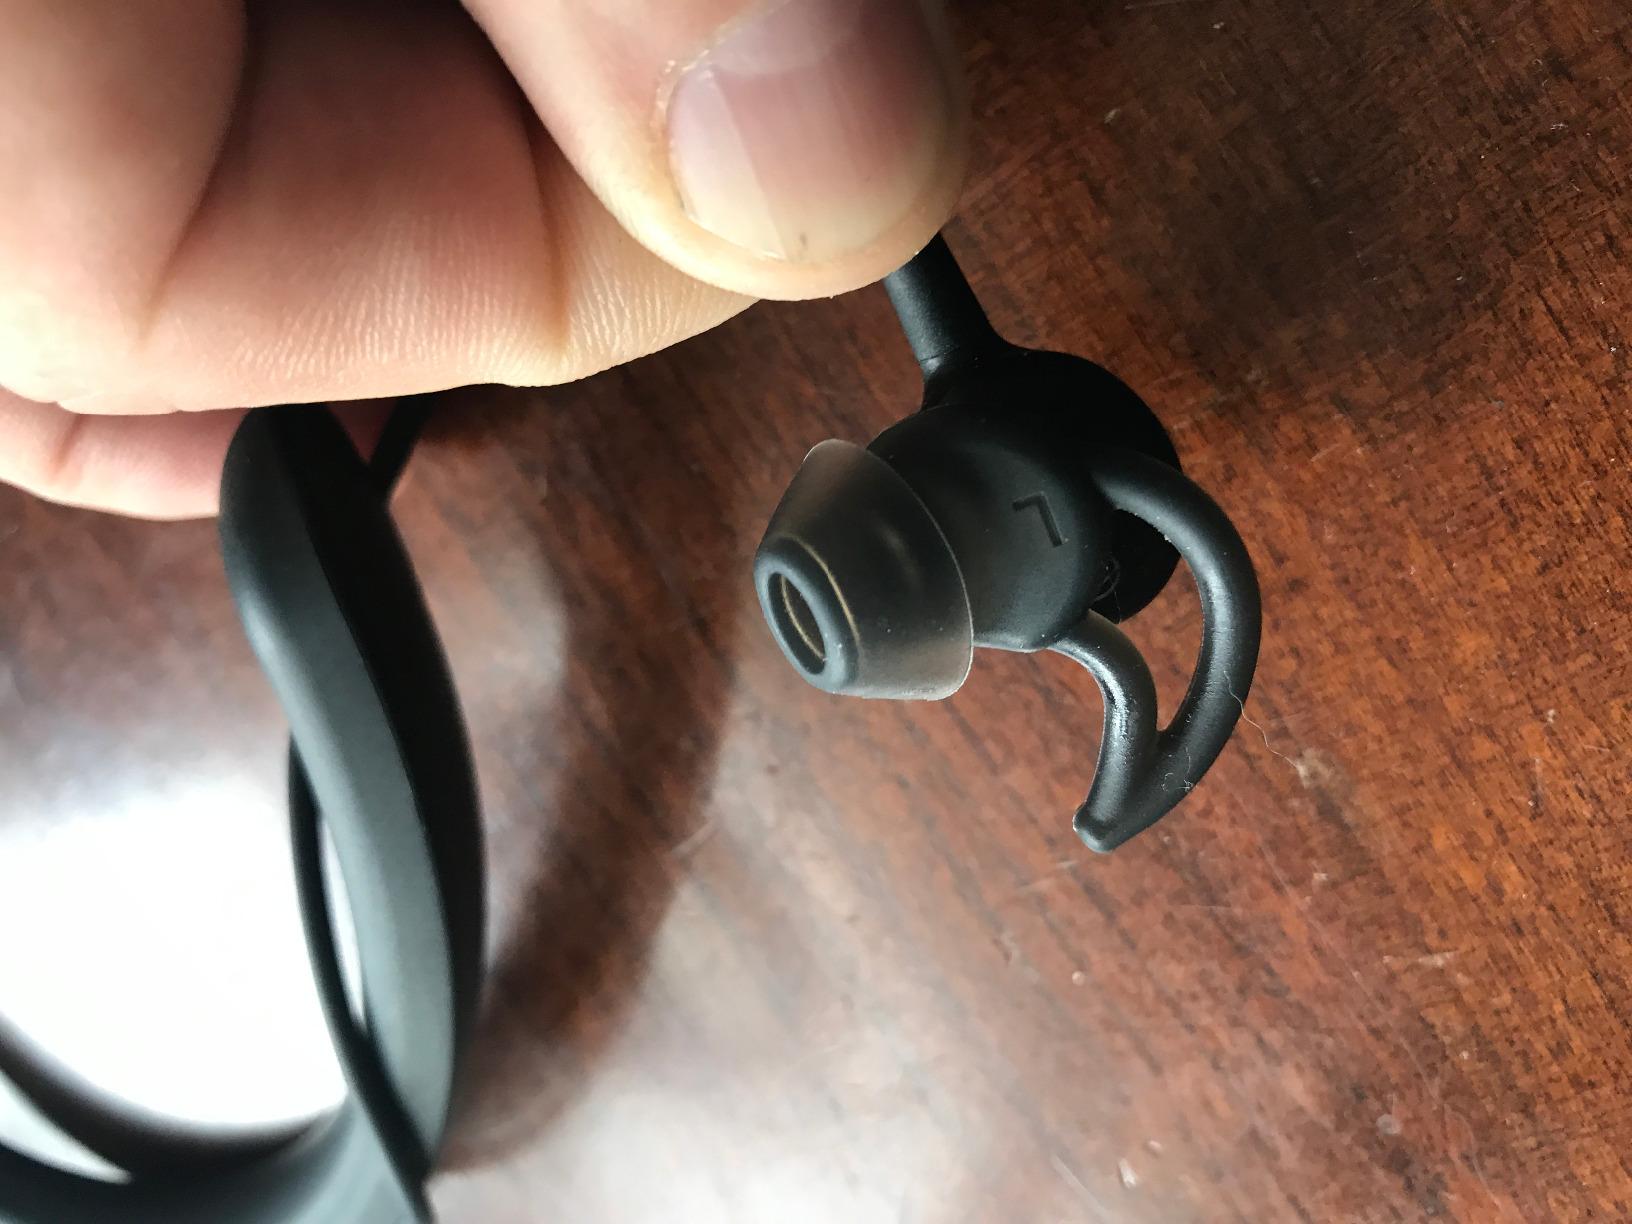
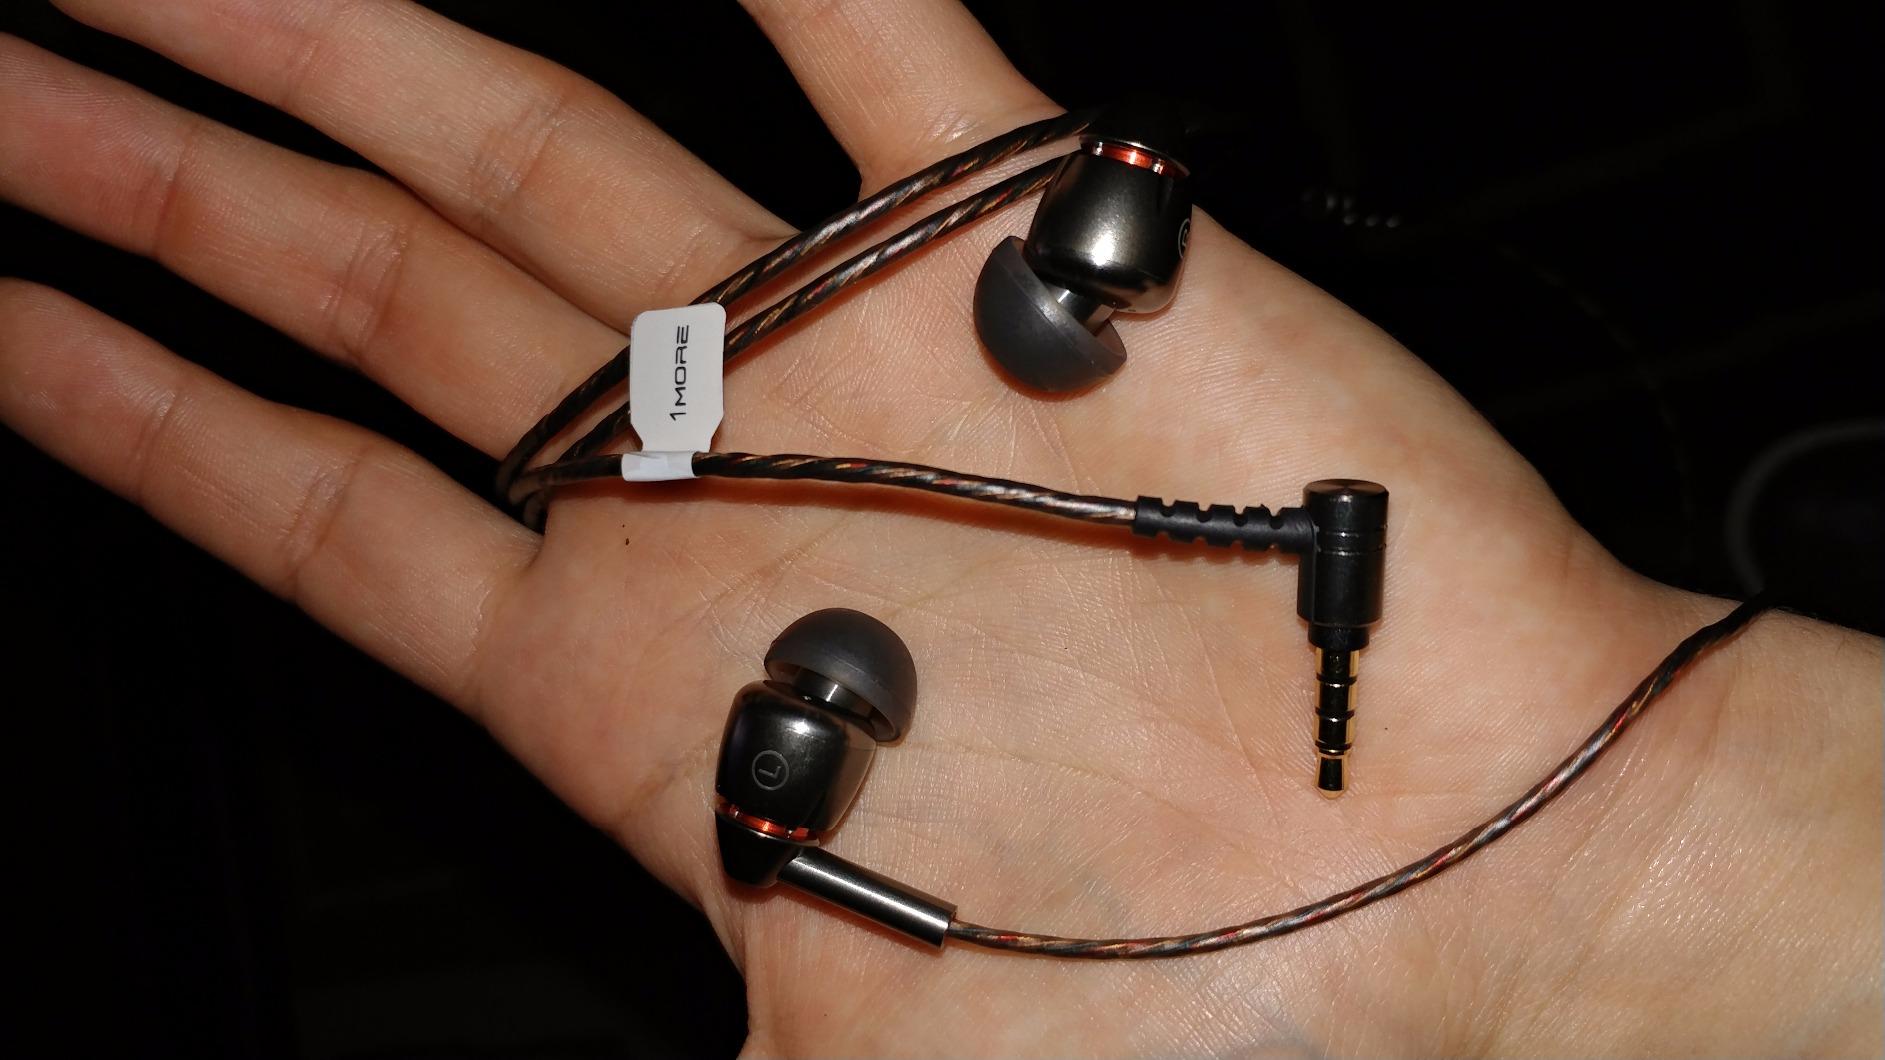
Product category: headphones
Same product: no